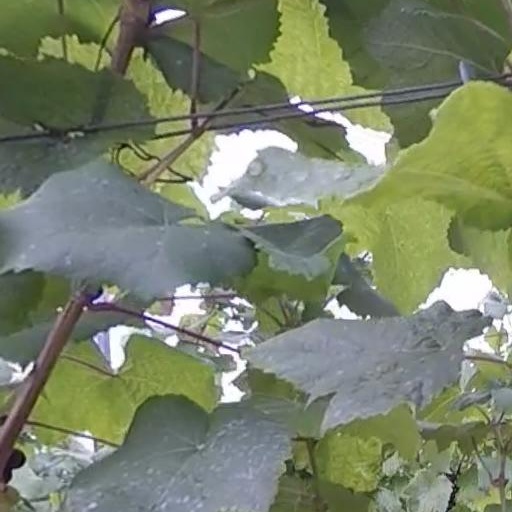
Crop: grape